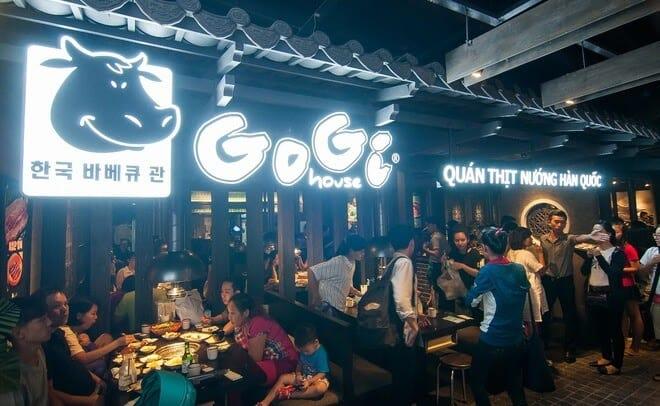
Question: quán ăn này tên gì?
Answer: gogi house